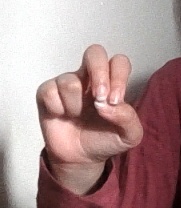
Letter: gaaf